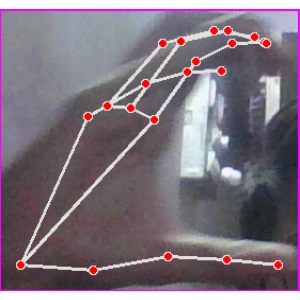
अक्षर: ऋ